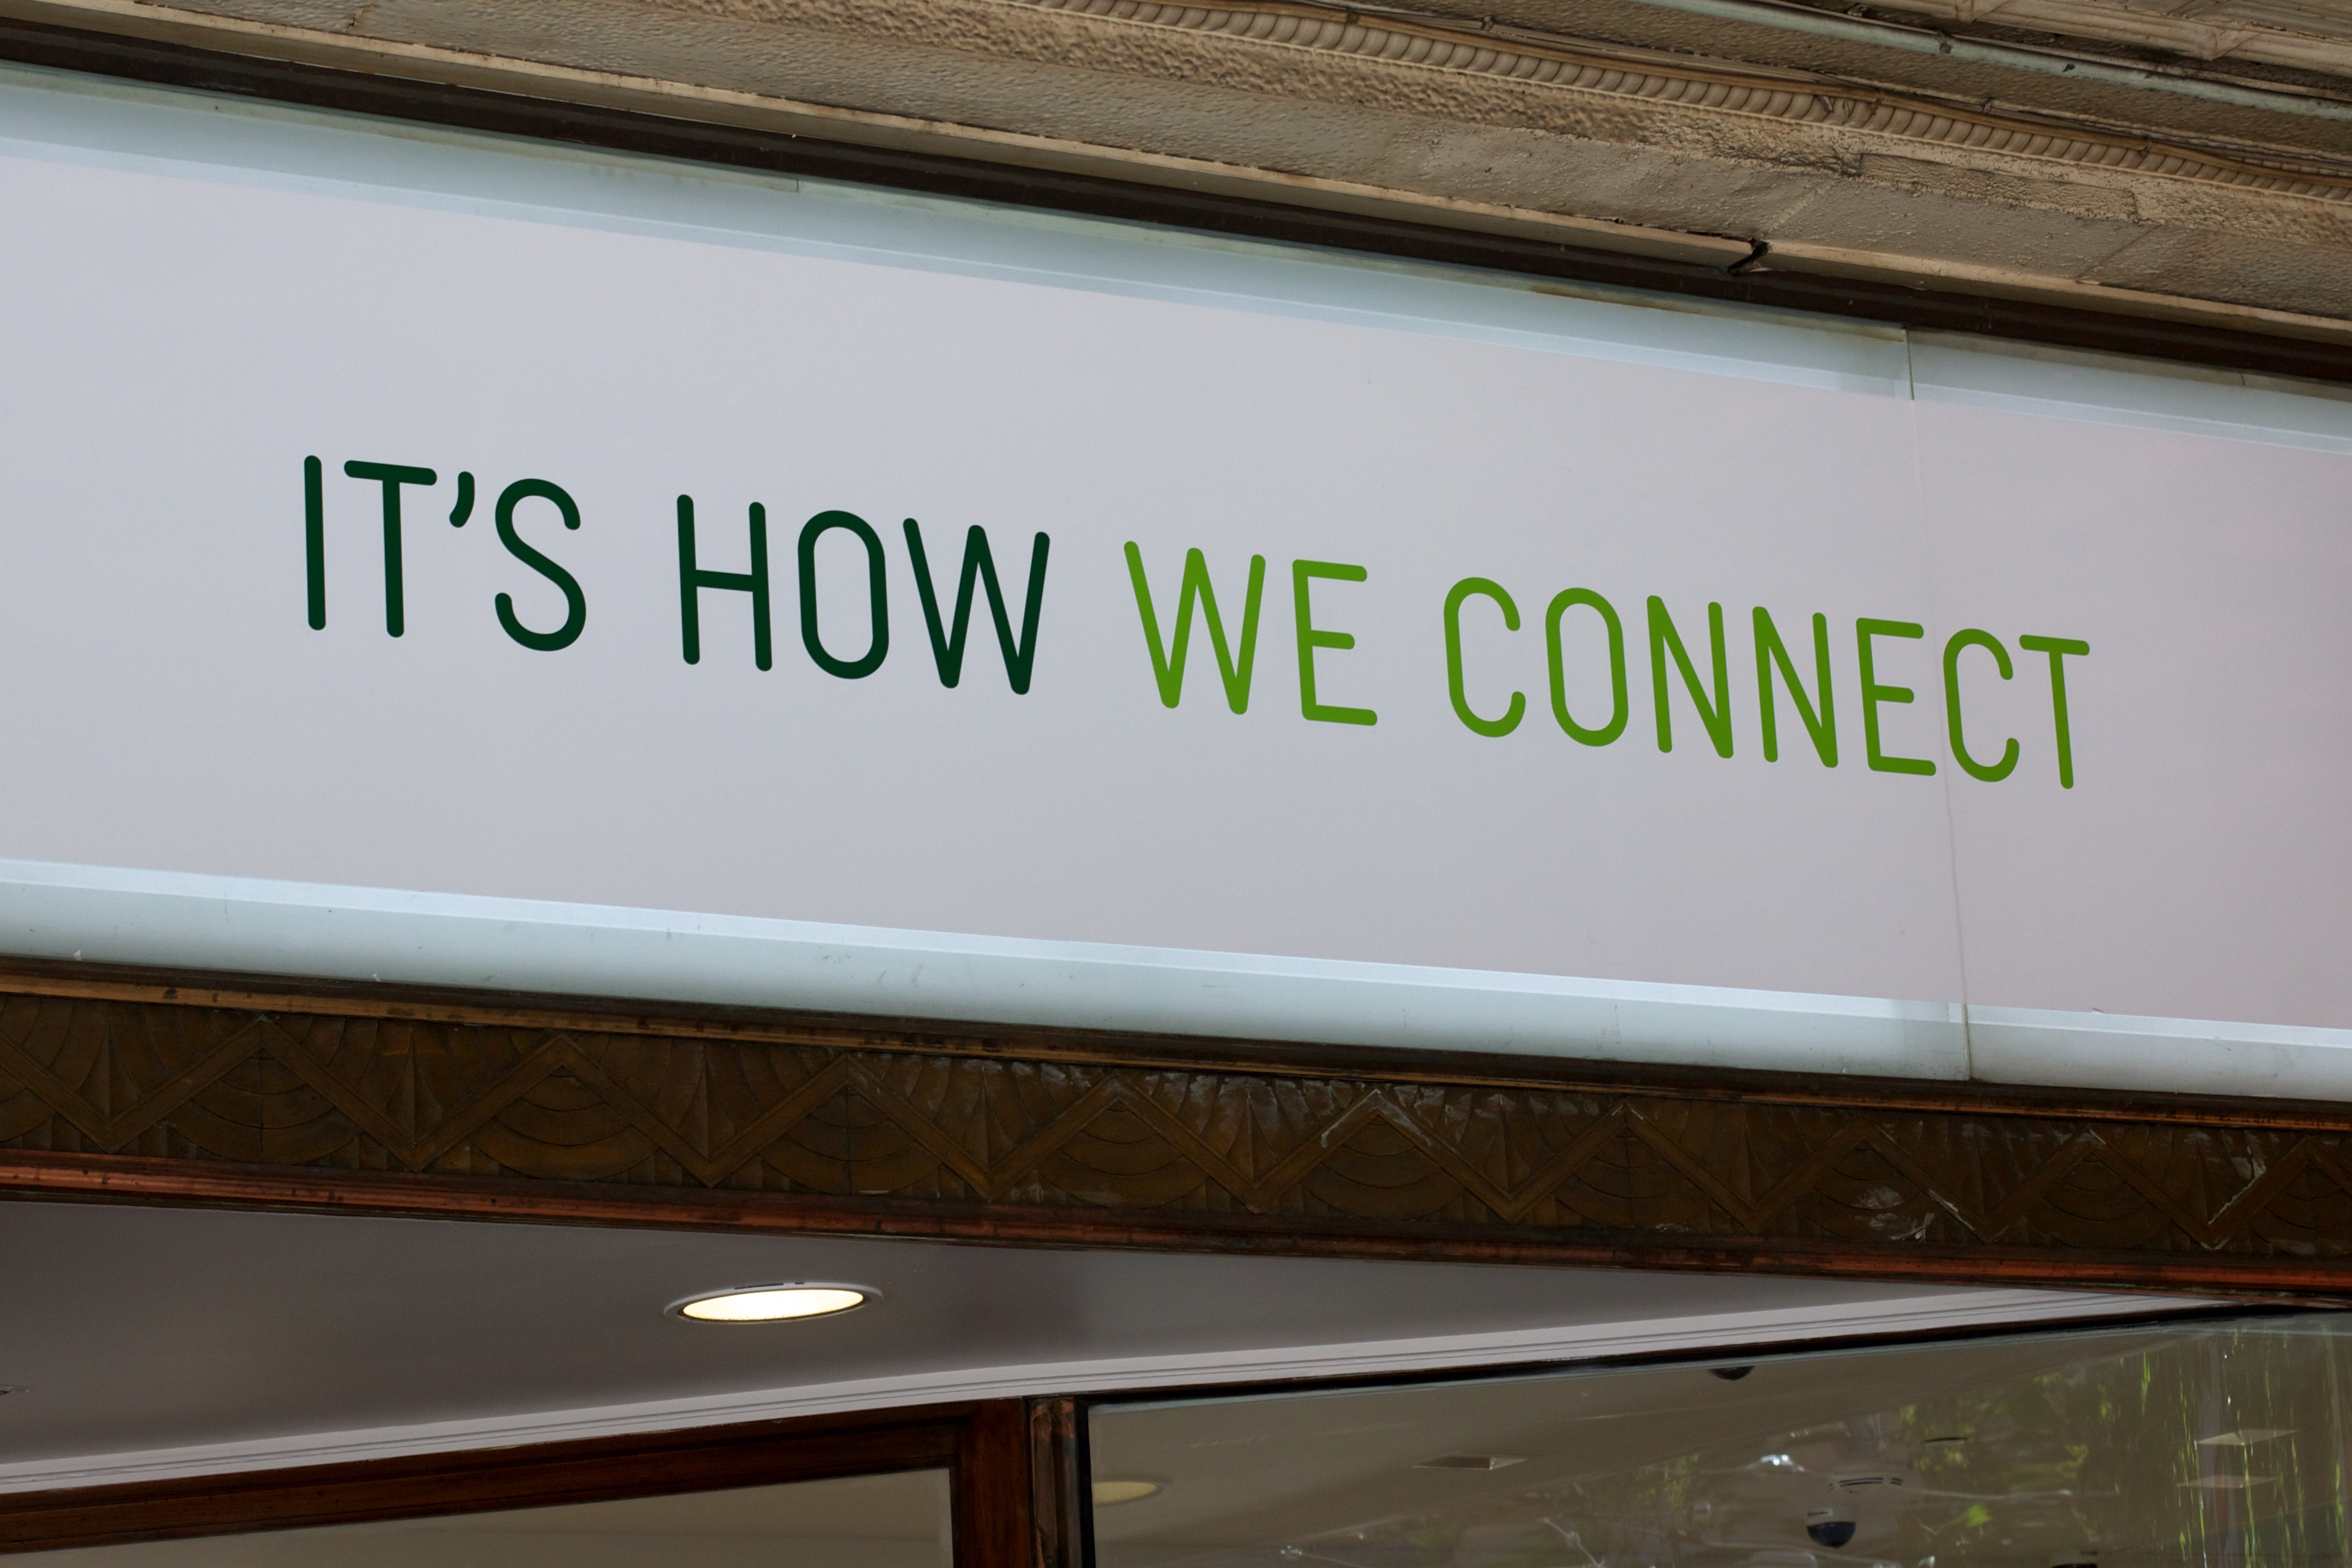
wood, advertising, sign, banner, signage, interior design, design, auodyssey, window covering, personal computer hardware